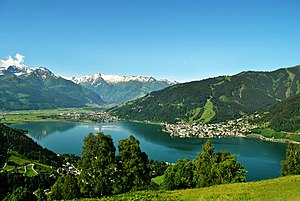
Zell am See
Til højre Zeller Altstadt, til venstre Zell am See-Süd, i forgrunden Thumersbach; set fra Mitterberg over Zeller See mod Schmittenhöhe
Zell am See er en kommune og by i den østrigske delstat Salzburg. Byen er endvidere hovedby i distriktet Zell am See, der i daglig tale kaldes Pinzgau. Byen Zell am See er efter Saalfelden den næststørste kommune i Pinzgau med omkring 10.000 indbyggere.